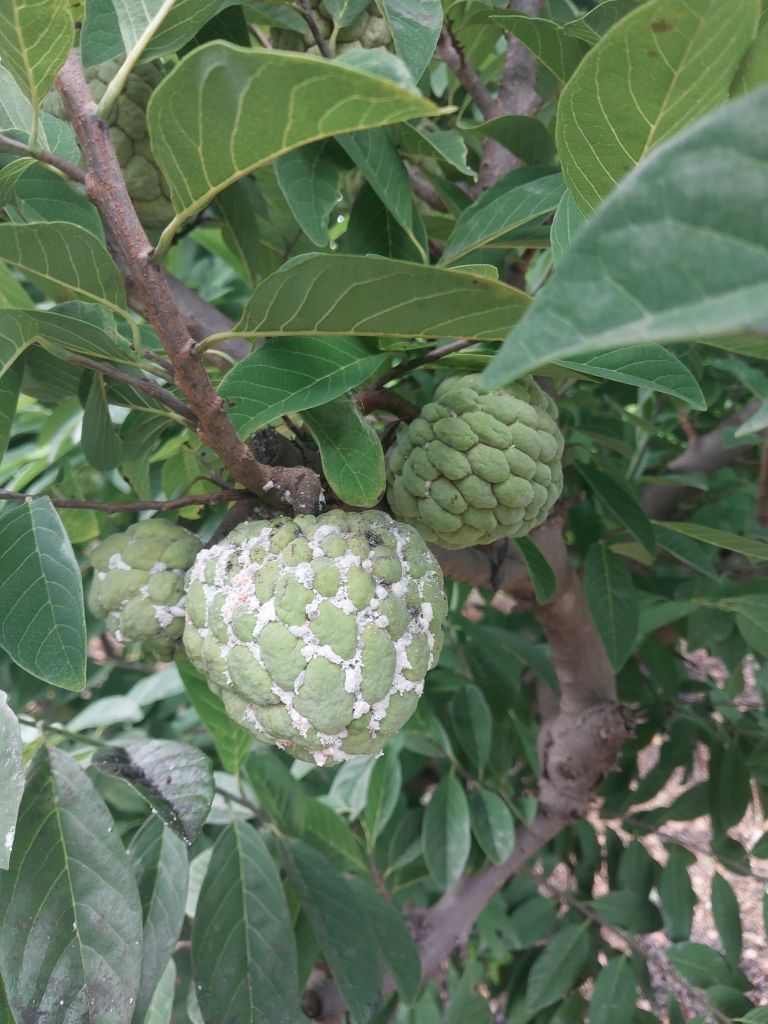
Disease label: Mealy Bug